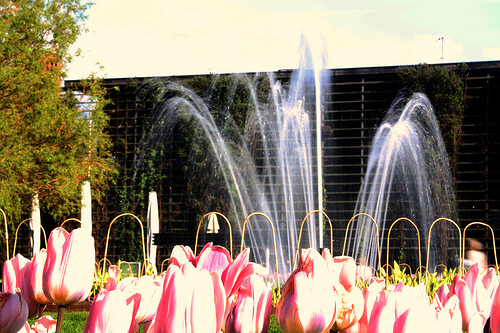
Flower: tulip